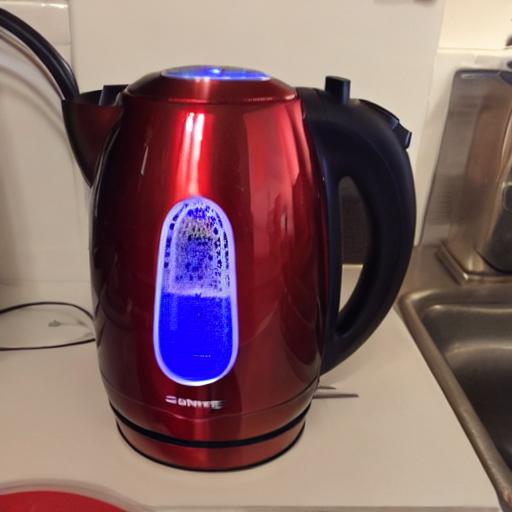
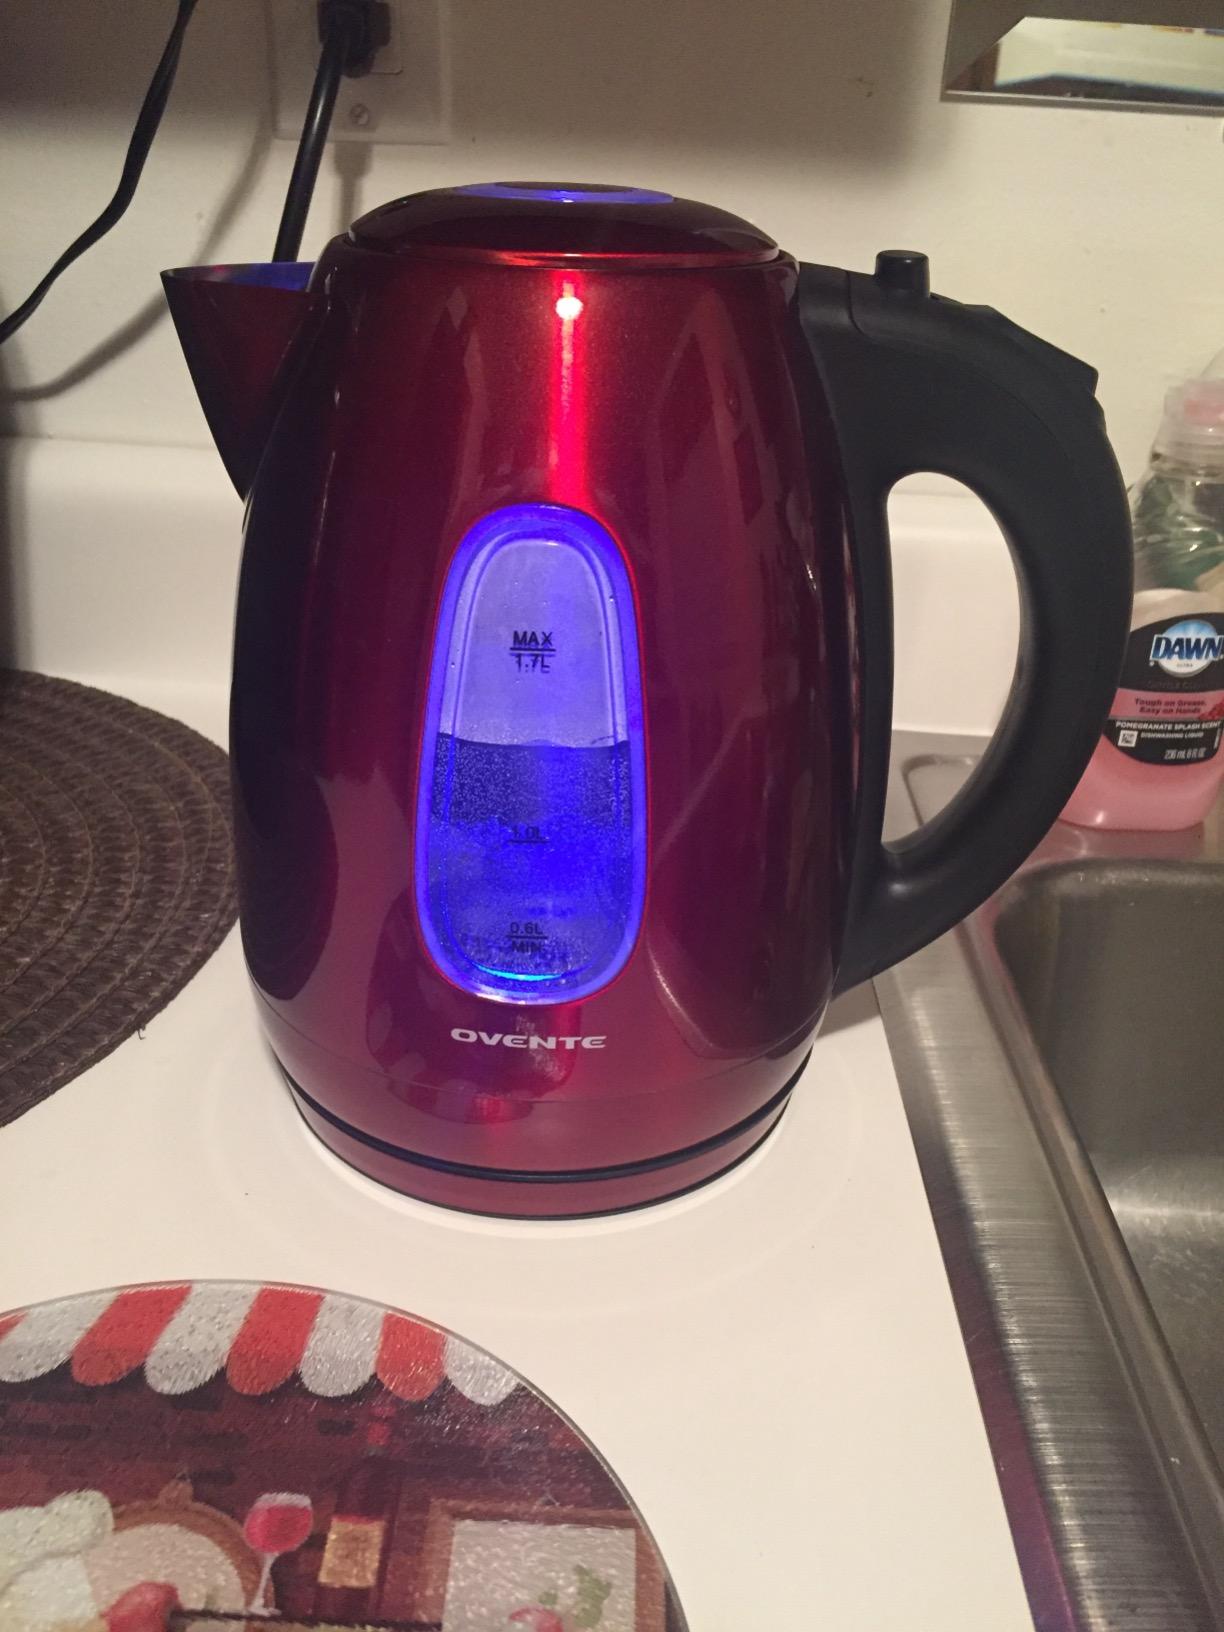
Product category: items_kettle
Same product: no